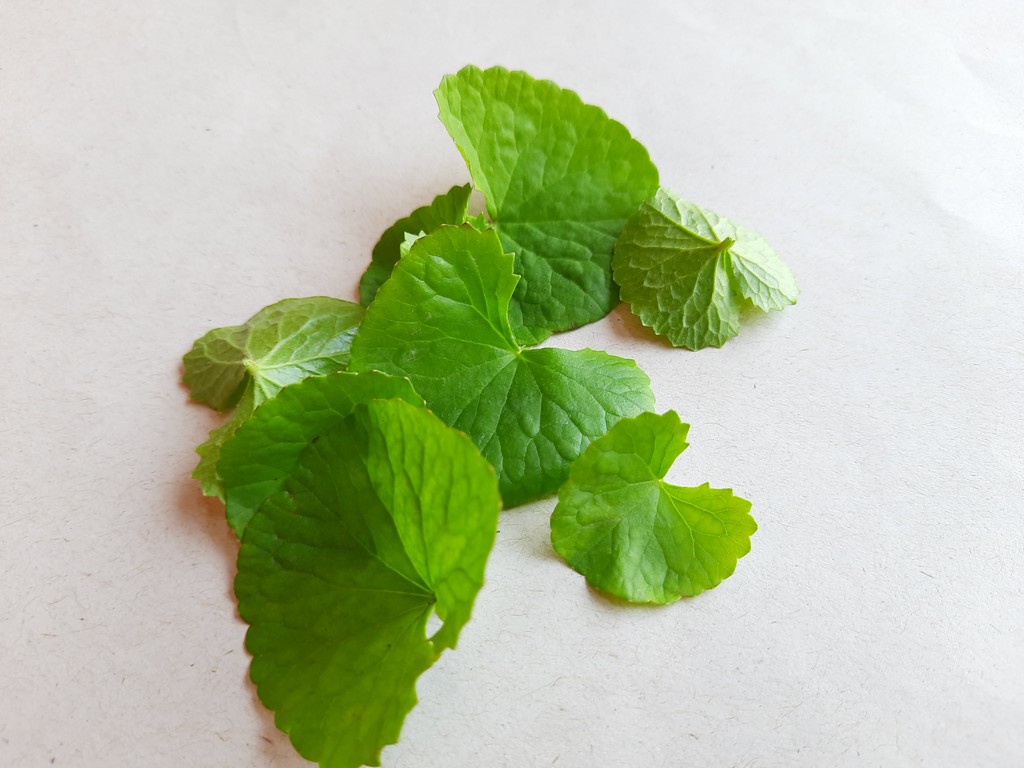
Label: Healthy